Adelaide United FC

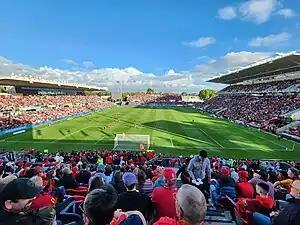
Adelaide United playing against Sydney FC in 2023.

In the 2022–23 season, Adelaide were challenging Melbourne City for the premiership, with many of their young players earning permanent spots in the squad. The eventual champions Central Coast Mariners made a run late in the season to bump Adelaide down to third on the table, and eventually knock Adelaide out of the championship race in a semi-final. Craig Goodwin, who had recently scored against France and Argentina in the 2022 World Cup, won the 2023 Johnny Warren Medal but returned to Al-Wehda FC in the winter of that year. Adelaide signed former Manchester United-listed midfielder Ryan Tunnicliffe in the off-season. Ryan Kitto was made the captain of the club with Goodwin's departure.